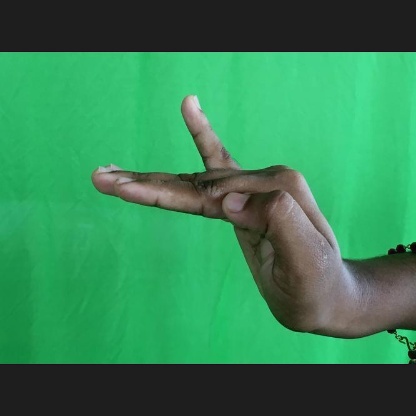
Mudra: Hamsapaksha